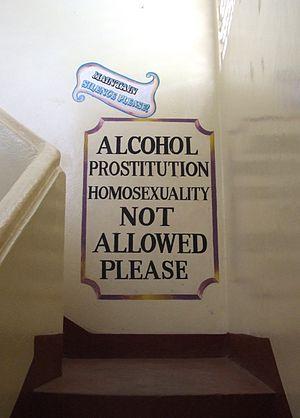
L'homosexualité reste criminalisée au Kenya, même s'il y a peu de poursuites fondées sur le Code pénal, les personnes LGBT font l'objet d'un harcèlement policier continuel.